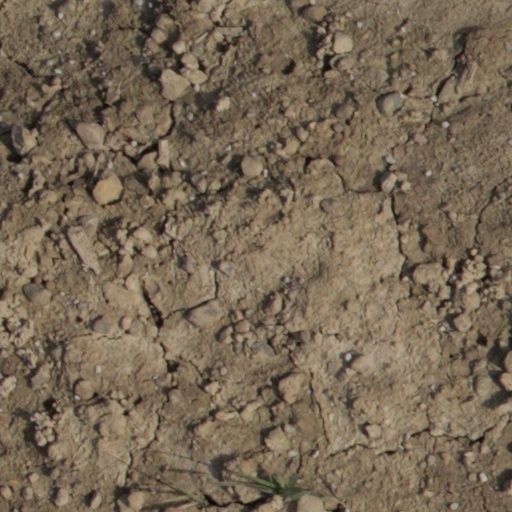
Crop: wheat